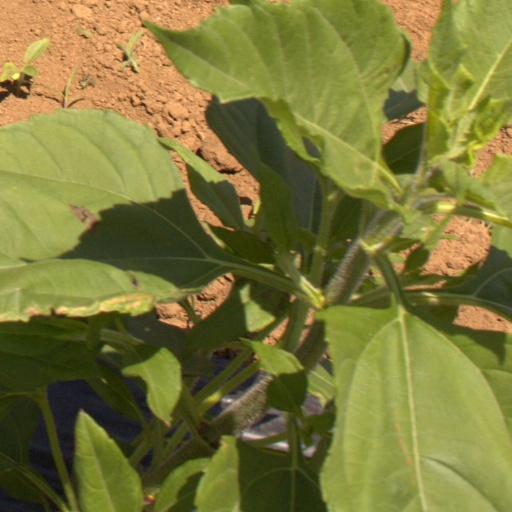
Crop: Jerusalem artichoke